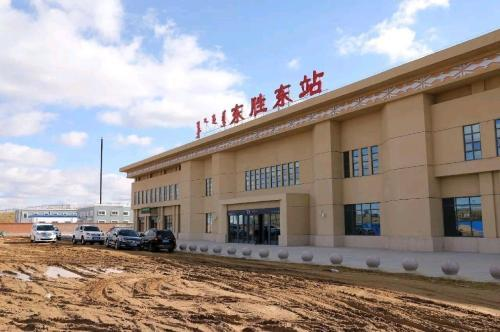
地标名称：东胜东站
所在城市：鄂尔多斯市·东胜区